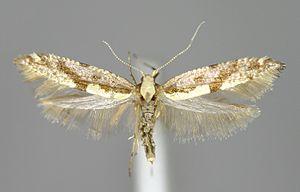
La Teigne des pommes est une espèce d'insectes lépidoptères de la famille des Argyresthiidae, présente en Eurasie et en Amérique du Nord.